Ian Sansom

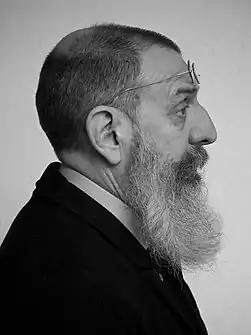
Ian Sansom profile

Ian Edward Sansom (born 3 December 1966) is an English novelist, best known as the author of the Mobile Library Mystery Series. , he had written four books in the series, which is projected to comprise forty-four novels.